Joyce Murray

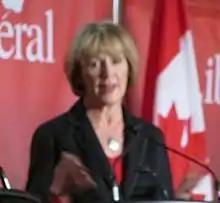
Murray during a candidates' debate on February 16, 2013, in Mississauga

Murray confirmed in September 2012 that she was exploring the idea of running for the leadership of the Liberal Party of Canada. On November 26, 2012, she announced that she was entering the leadership race, as the only candidate based in western Canada, although former Toronto MP Martha Hall Findlay's campaign was being run from Calgary.